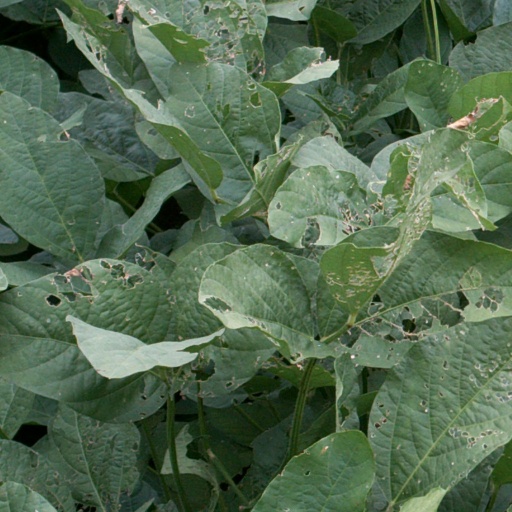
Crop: soybean